Imperial County, California

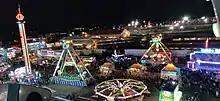
Mid-Winter Fair in Imperial, CA

The indigenous peoples of the area were the Quechan along the Colorado River, the Kamia-Kumeyaay west of the Quechan, and the Cahuilla to the north.